Ole K. Roe House

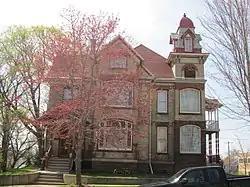
Ole K. Roe House

The Ole K. Roe House is a large Queen Anne-styled house built in 1892 in Stoughton, Wisconsin for one of the city's leading tobacco merchants and a civic leader. In 1984 the house was listed on the National Register of Historic Places.